Borneo

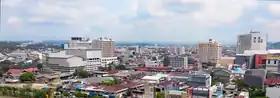
Samarinda, the most populous and largest city on the island of Borneo

Prior to the recognition of Spanish presence in the Philippine archipelago, a protocol known as the Madrid Protocol of 1885 was signed between the governments of the United Kingdom, Germany and Spain in Madrid to cement Spanish influence and recognise their sovereignty over the Sultanate of Sulu—in return for Spain's relinquishing its claim to the former possessions of the sultanate in northern Borneo. The British administration then established the first railway network in northern Borneo, known as the North Borneo Railway. During this time, the British sponsored a large number of Chinese workers to migrate to northern Borneo to work in European plantation and mines, and the Dutch followed suit to increase their economic production. By 1888, North Borneo, Sarawak and Brunei in northern Borneo had become British protectorate. The area in southern Borneo was made Dutch protectorate in 1891. The Dutch who already claimed the whole Borneo were asked by Britain to delimit their boundaries between the two colonial territories to avoid further conflicts. The British and Dutch governments had signed the Anglo-Dutch Treaty of 1824 to exchange trading ports in Malay Peninsula and Sumatra that were under their controls and assert spheres of influence. This resulted in indirectly establishing British- and Dutch-controlled areas in the north (Malay Peninsula) and south (Sumatra and Riau Islands) respectively.